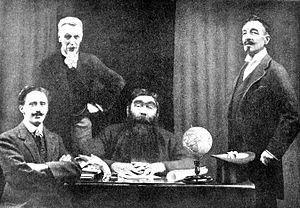
Le Monde perdu est un roman d'aventures et de fantastique de Sir Arthur Conan Doyle paru en 1912. C'est le premier volet de la série des aventures du Professeur Challenger qui comprend cinq romans.